Castle of Alcoutim

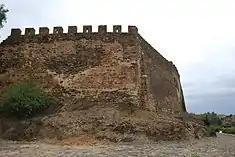
The medieval walls of the fortress dating back to the early Neolithic Lusitanian castro

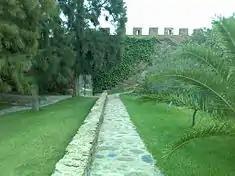
The interior courtyard of the castle/fortress

Various vestiges encountered in the immediate surroundings suggest that a Lusitanian castro may have existed on the site, during the transition from the Neolithic to Chalcolithic periods.